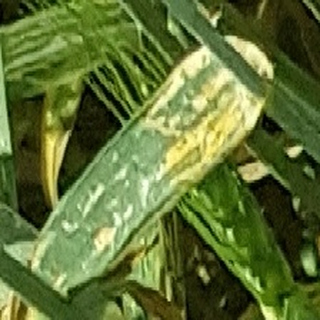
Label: wheat_yellow_rust